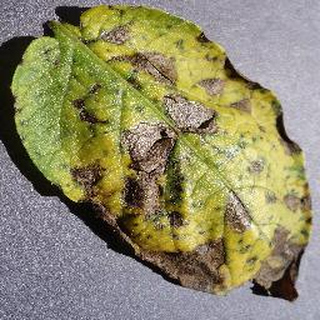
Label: potato_early_blight